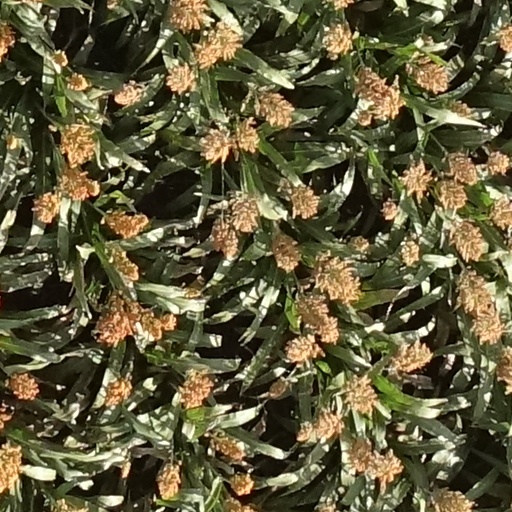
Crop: sorghum